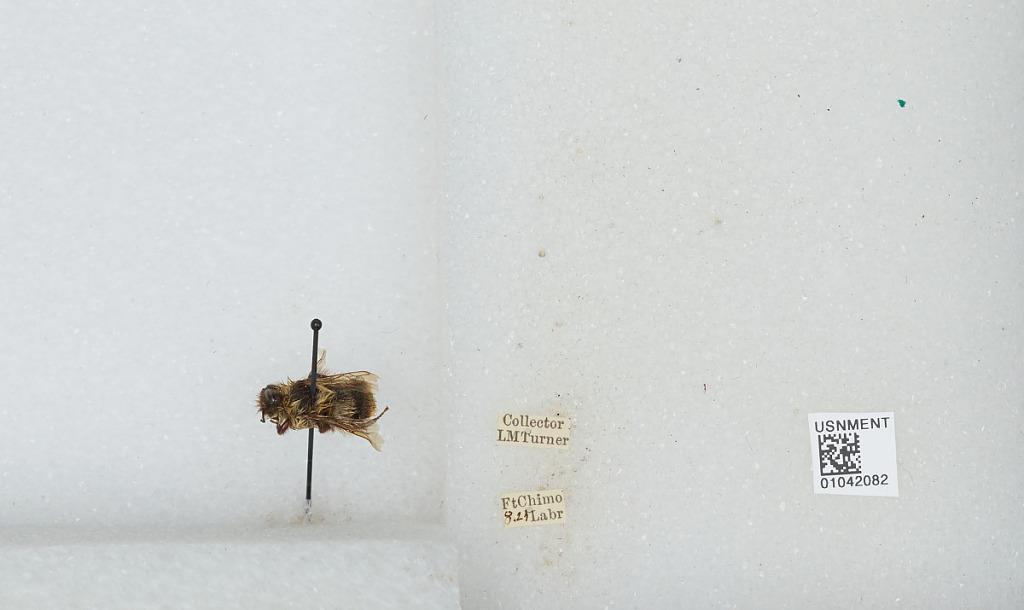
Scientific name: Bombus sp.
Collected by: L. Turner
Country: Canada
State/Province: Quebec
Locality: Kuujjuaq
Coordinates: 58.1067, -68.3986